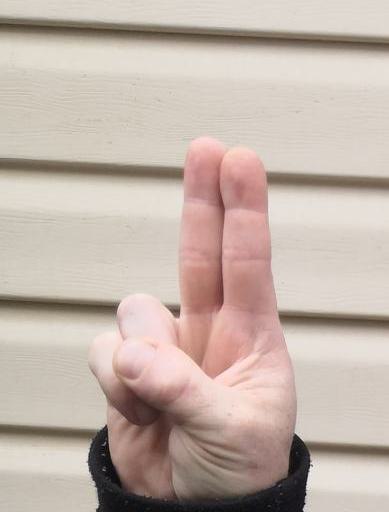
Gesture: two_up